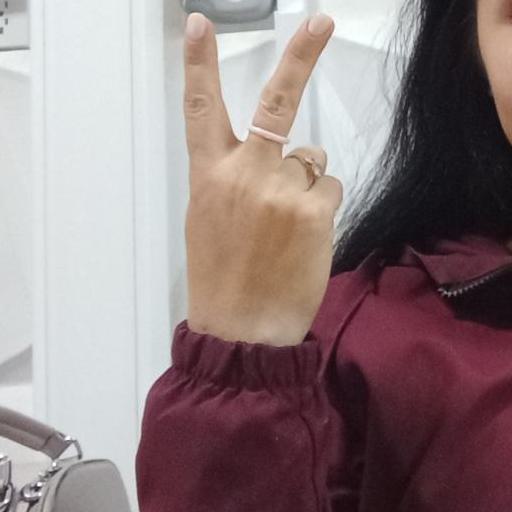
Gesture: peace_inverted